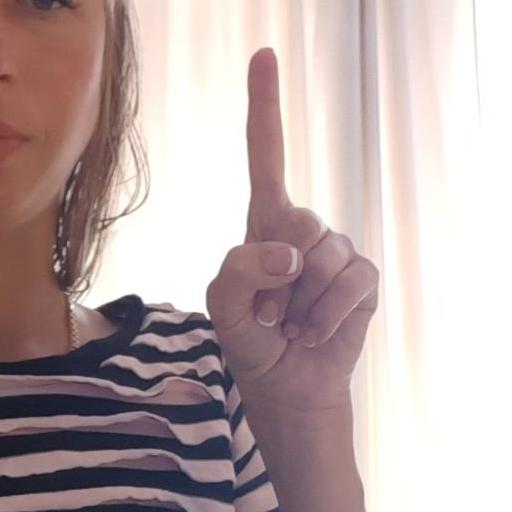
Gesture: one